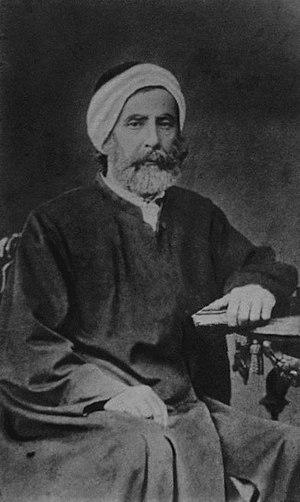
Hasan Tahsini (1811-1881), astronaume et mathématicien albanais